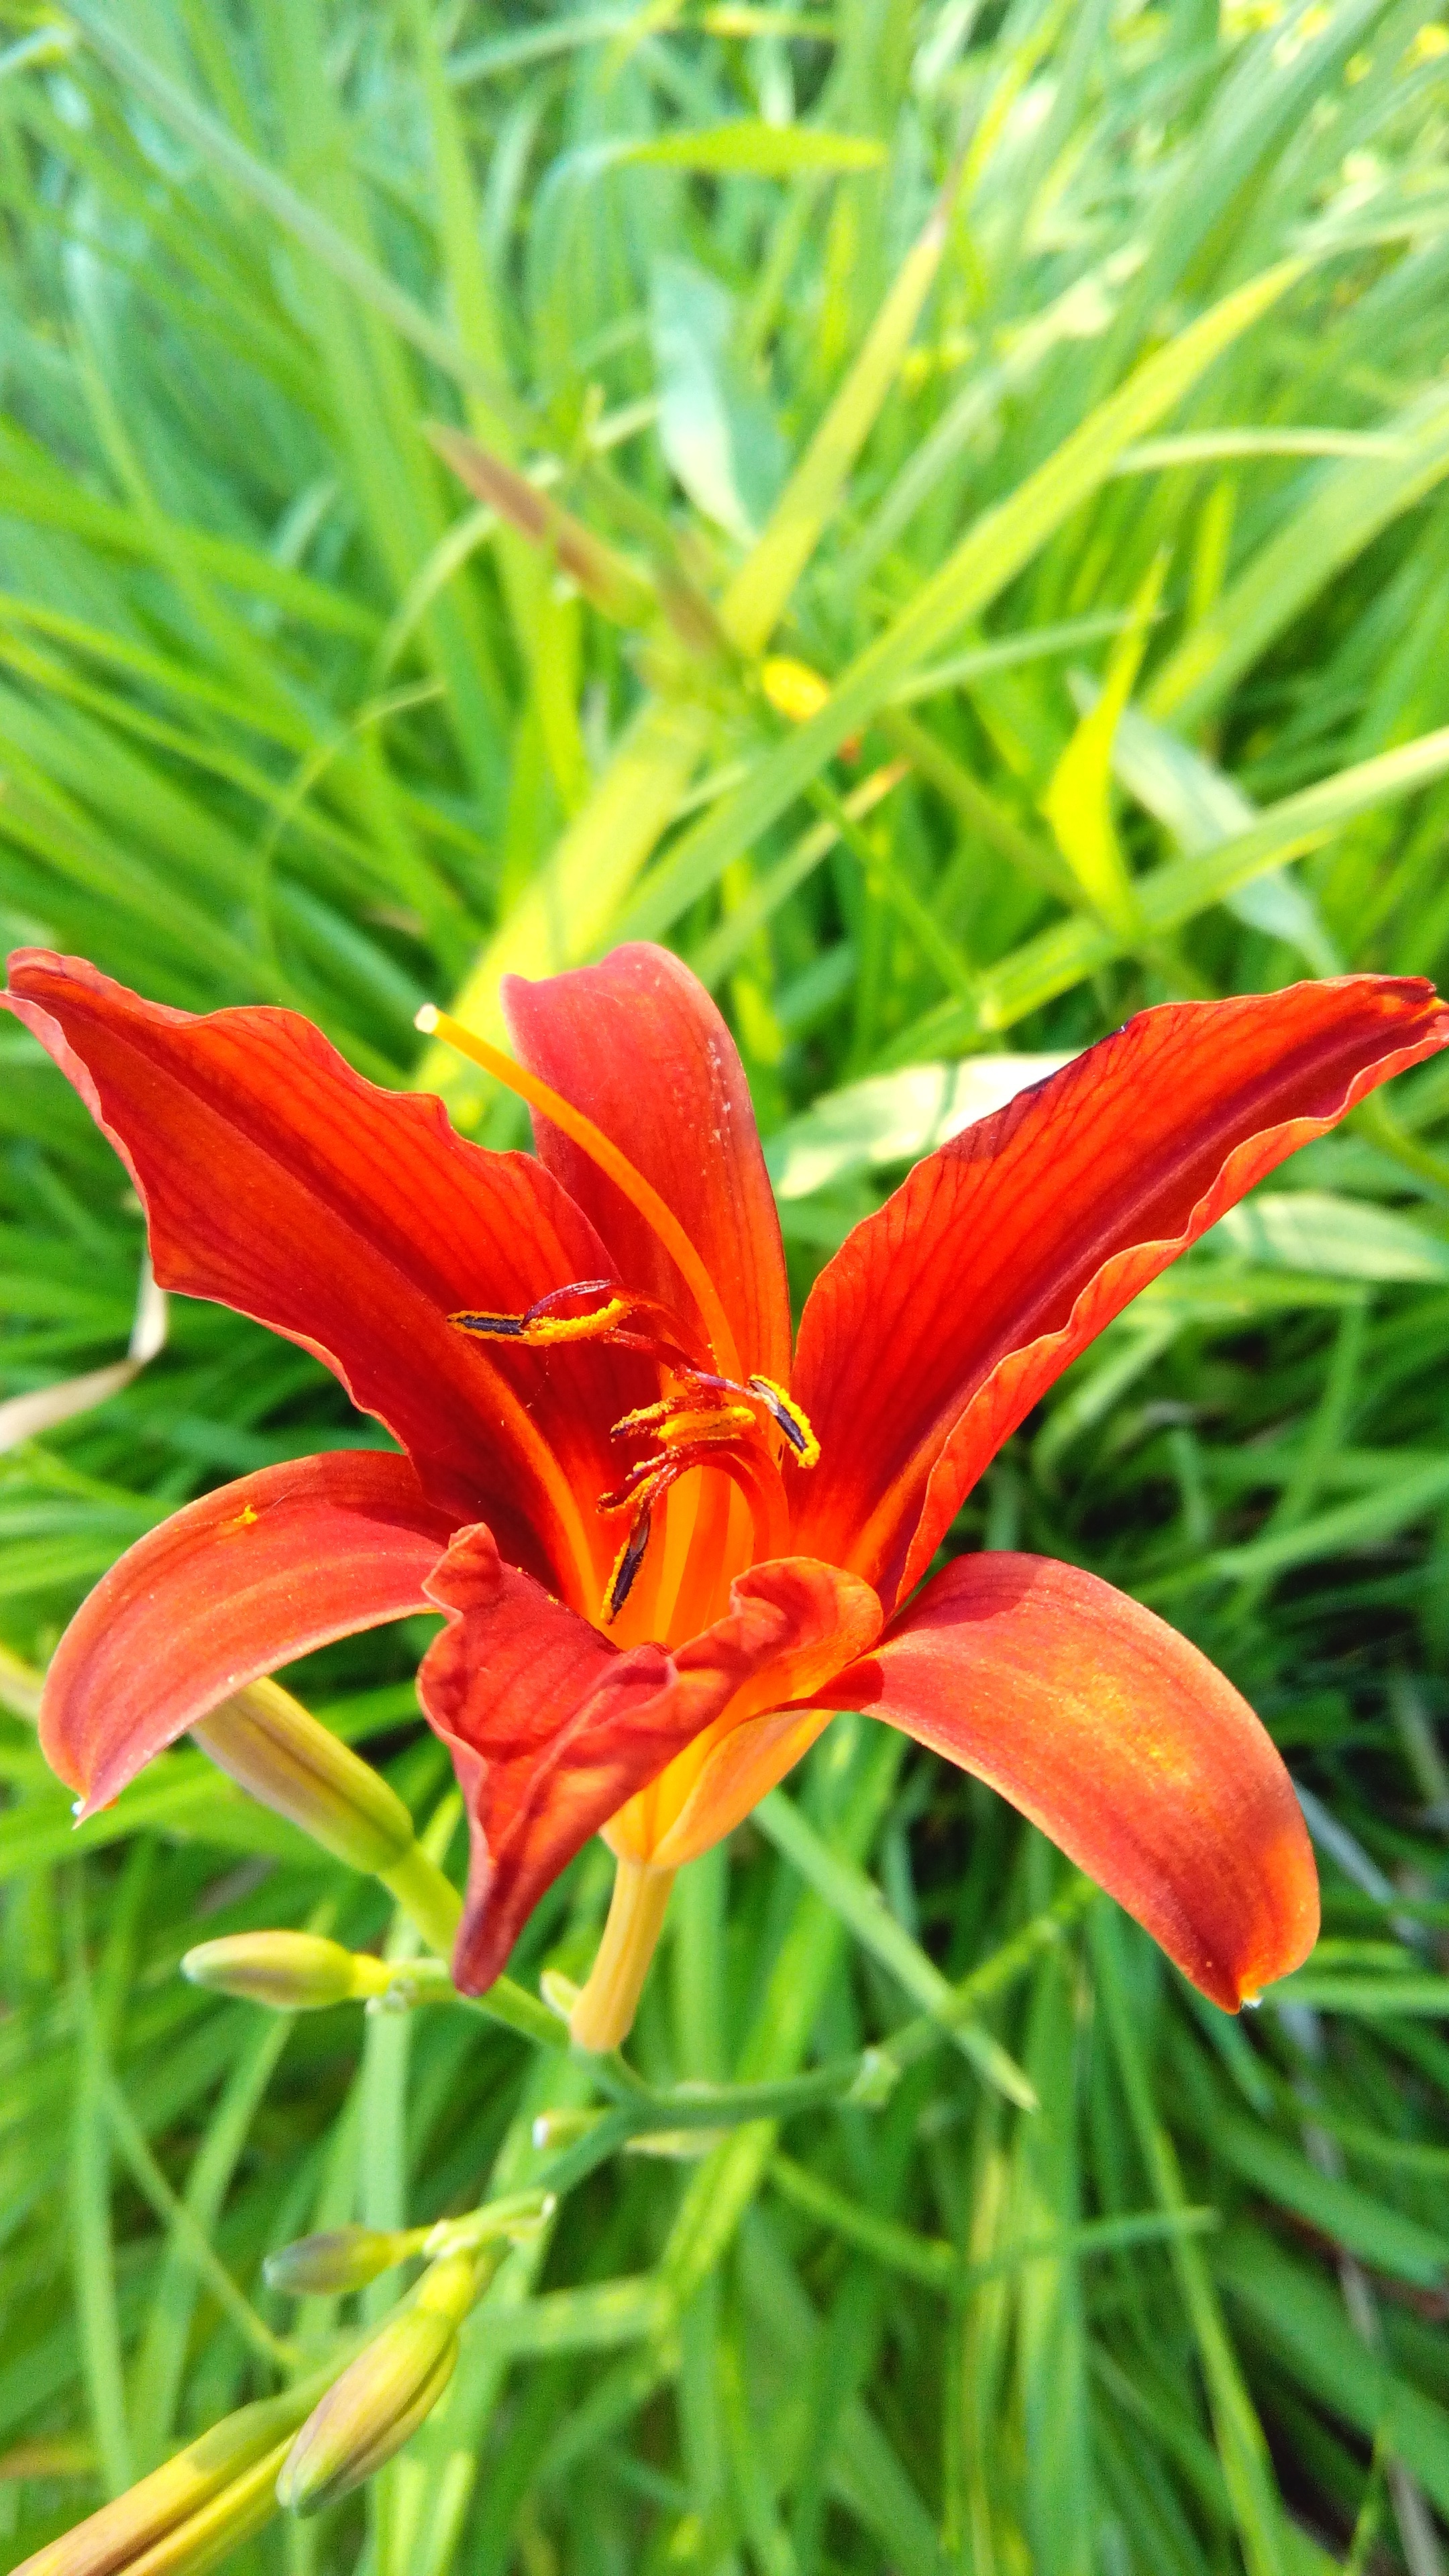
plant, flower, petal, botany, flora, flowers, dacha, lily, daylily, macro photography, vegetable garden, flowering plant, orange lily, land plant